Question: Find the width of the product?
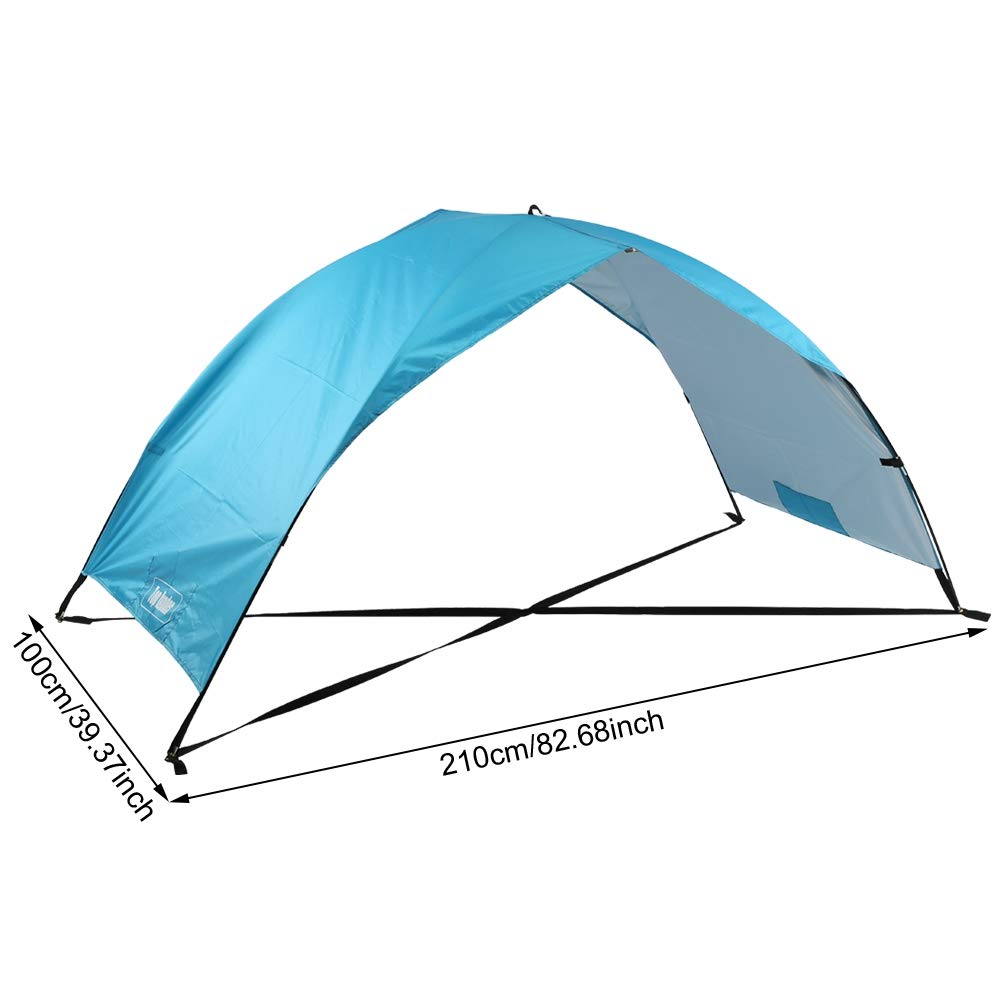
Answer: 100.0 centimetre